United States Forces in the Philippines

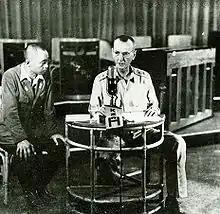
General Wainwright broadcast his order and terms of surrender to General Sharp.

Sharp in turned send several emissaries to different island garrisons in the Visayas to ensure his order is carried immediately. On May 12, 1942, all forces in the southern islands surrendered. Wainwright sent Lieutenant Colonel Gailbrith to contact Colonel John Horan and Major Guillermo Nakar in northern Luzon. Colonel Horan surrendered his troops but Major Nakar refused to surrender 14th Infantry Regiment. Major General Guillermo Francisco was sent to Legaspi to stop the Constabularies for further fighting and surrendered.